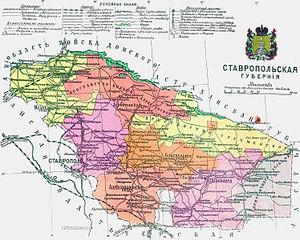
Le gouvernement de Stavropol est une division administrative de l’Empire russe, puis de la R.S.F.S.R., avec pour capitale la ville de Stavropol. Créé le 2 mai 1847 à partir de l’oblast du Caucase, le gouvernement exista jusqu’en 1918 et la proclamation de la République soviétique de Stavropol.